Sasanian campaign of Severus Alexander

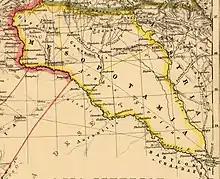
The theater of the campaigns of Alexander Severus

As Alexander Severus was preparing to cross the Tigris and Euphrates rivers and lead his army into Sasanian territory, several mutinies occurred among his troops, especially among soldiers from Egypt and those from Syria, where there was an attempt to proclaim a new emperor (a certain Taurinius) and the subsequent disbandment of an entire legion (the II Traiana Fortis), which was reformed shortly afterwards. These defections were quickly discovered and suppressed, although this led the Roman emperor to keep with him only those troops particularly loyal to him.